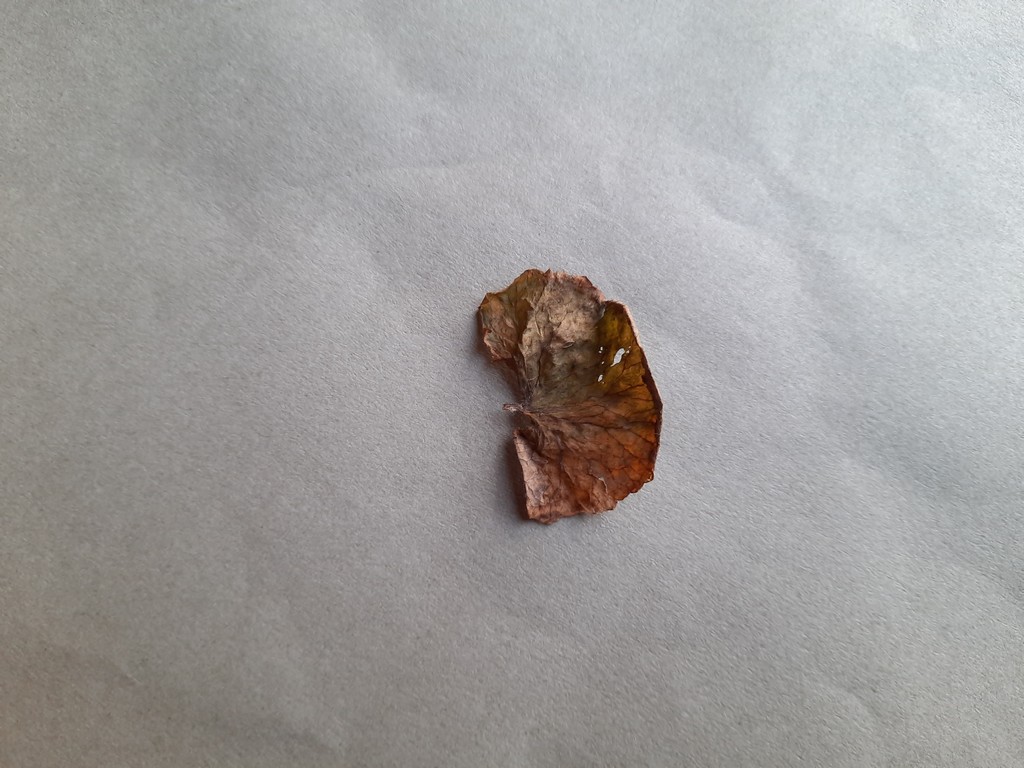
Label: Dried